Terry Lim

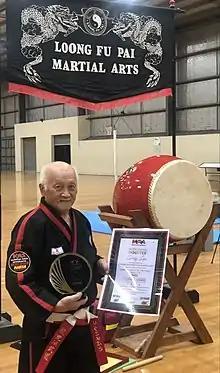
Masters Awards Martial Artist of the year - Freestyle

In 2011, Angus Sampson produced a documentary about Lim called "It's him... Terry Lim!"; the documentary was shown at the Melbourne International Film Festival. Lim is also an actor, known for;